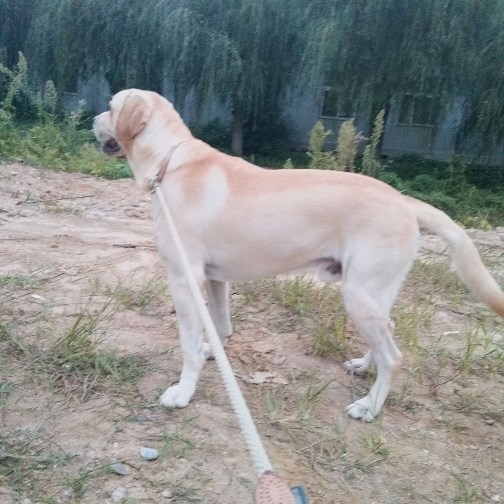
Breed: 3580-n000122-Labrador_retriever